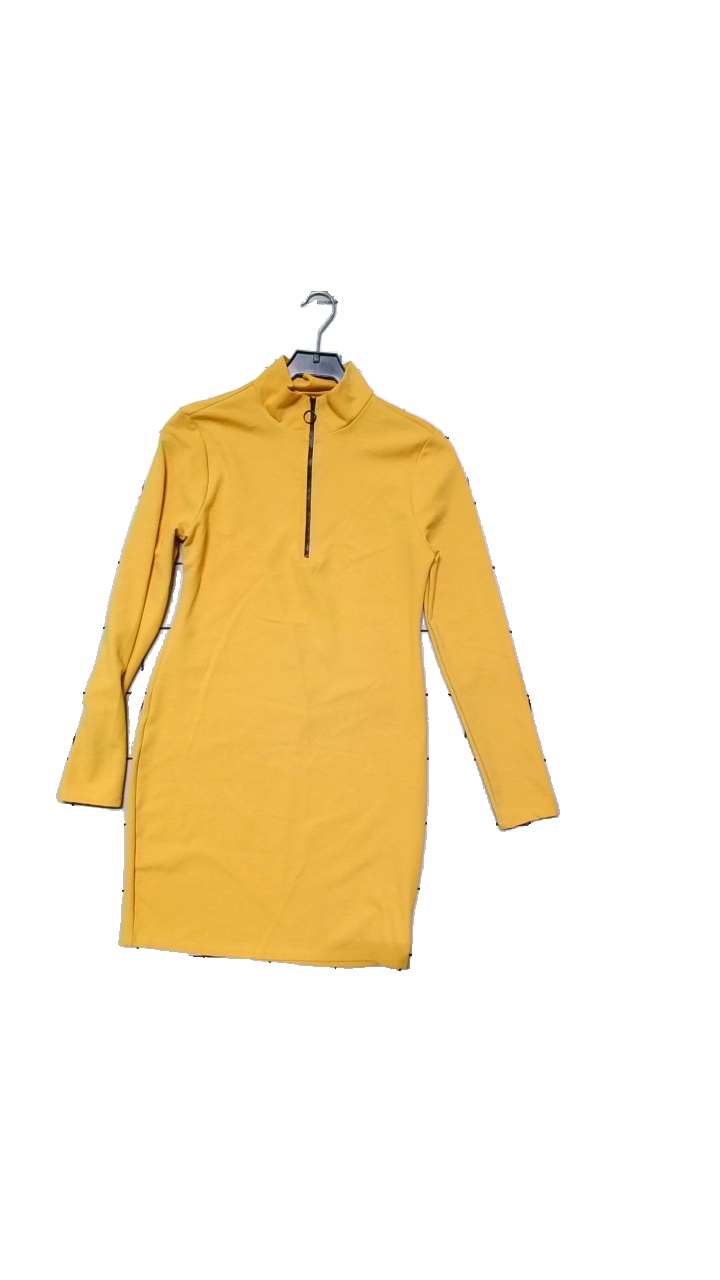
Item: Dress (Ladies)
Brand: Na-kd
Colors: Yellow
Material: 71% polyester, 24% viscose, 5% elastane
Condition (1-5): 5
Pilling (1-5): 5
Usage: Reuse
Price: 100-150